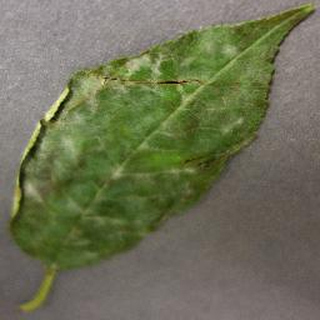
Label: cherry_powdery_mildew